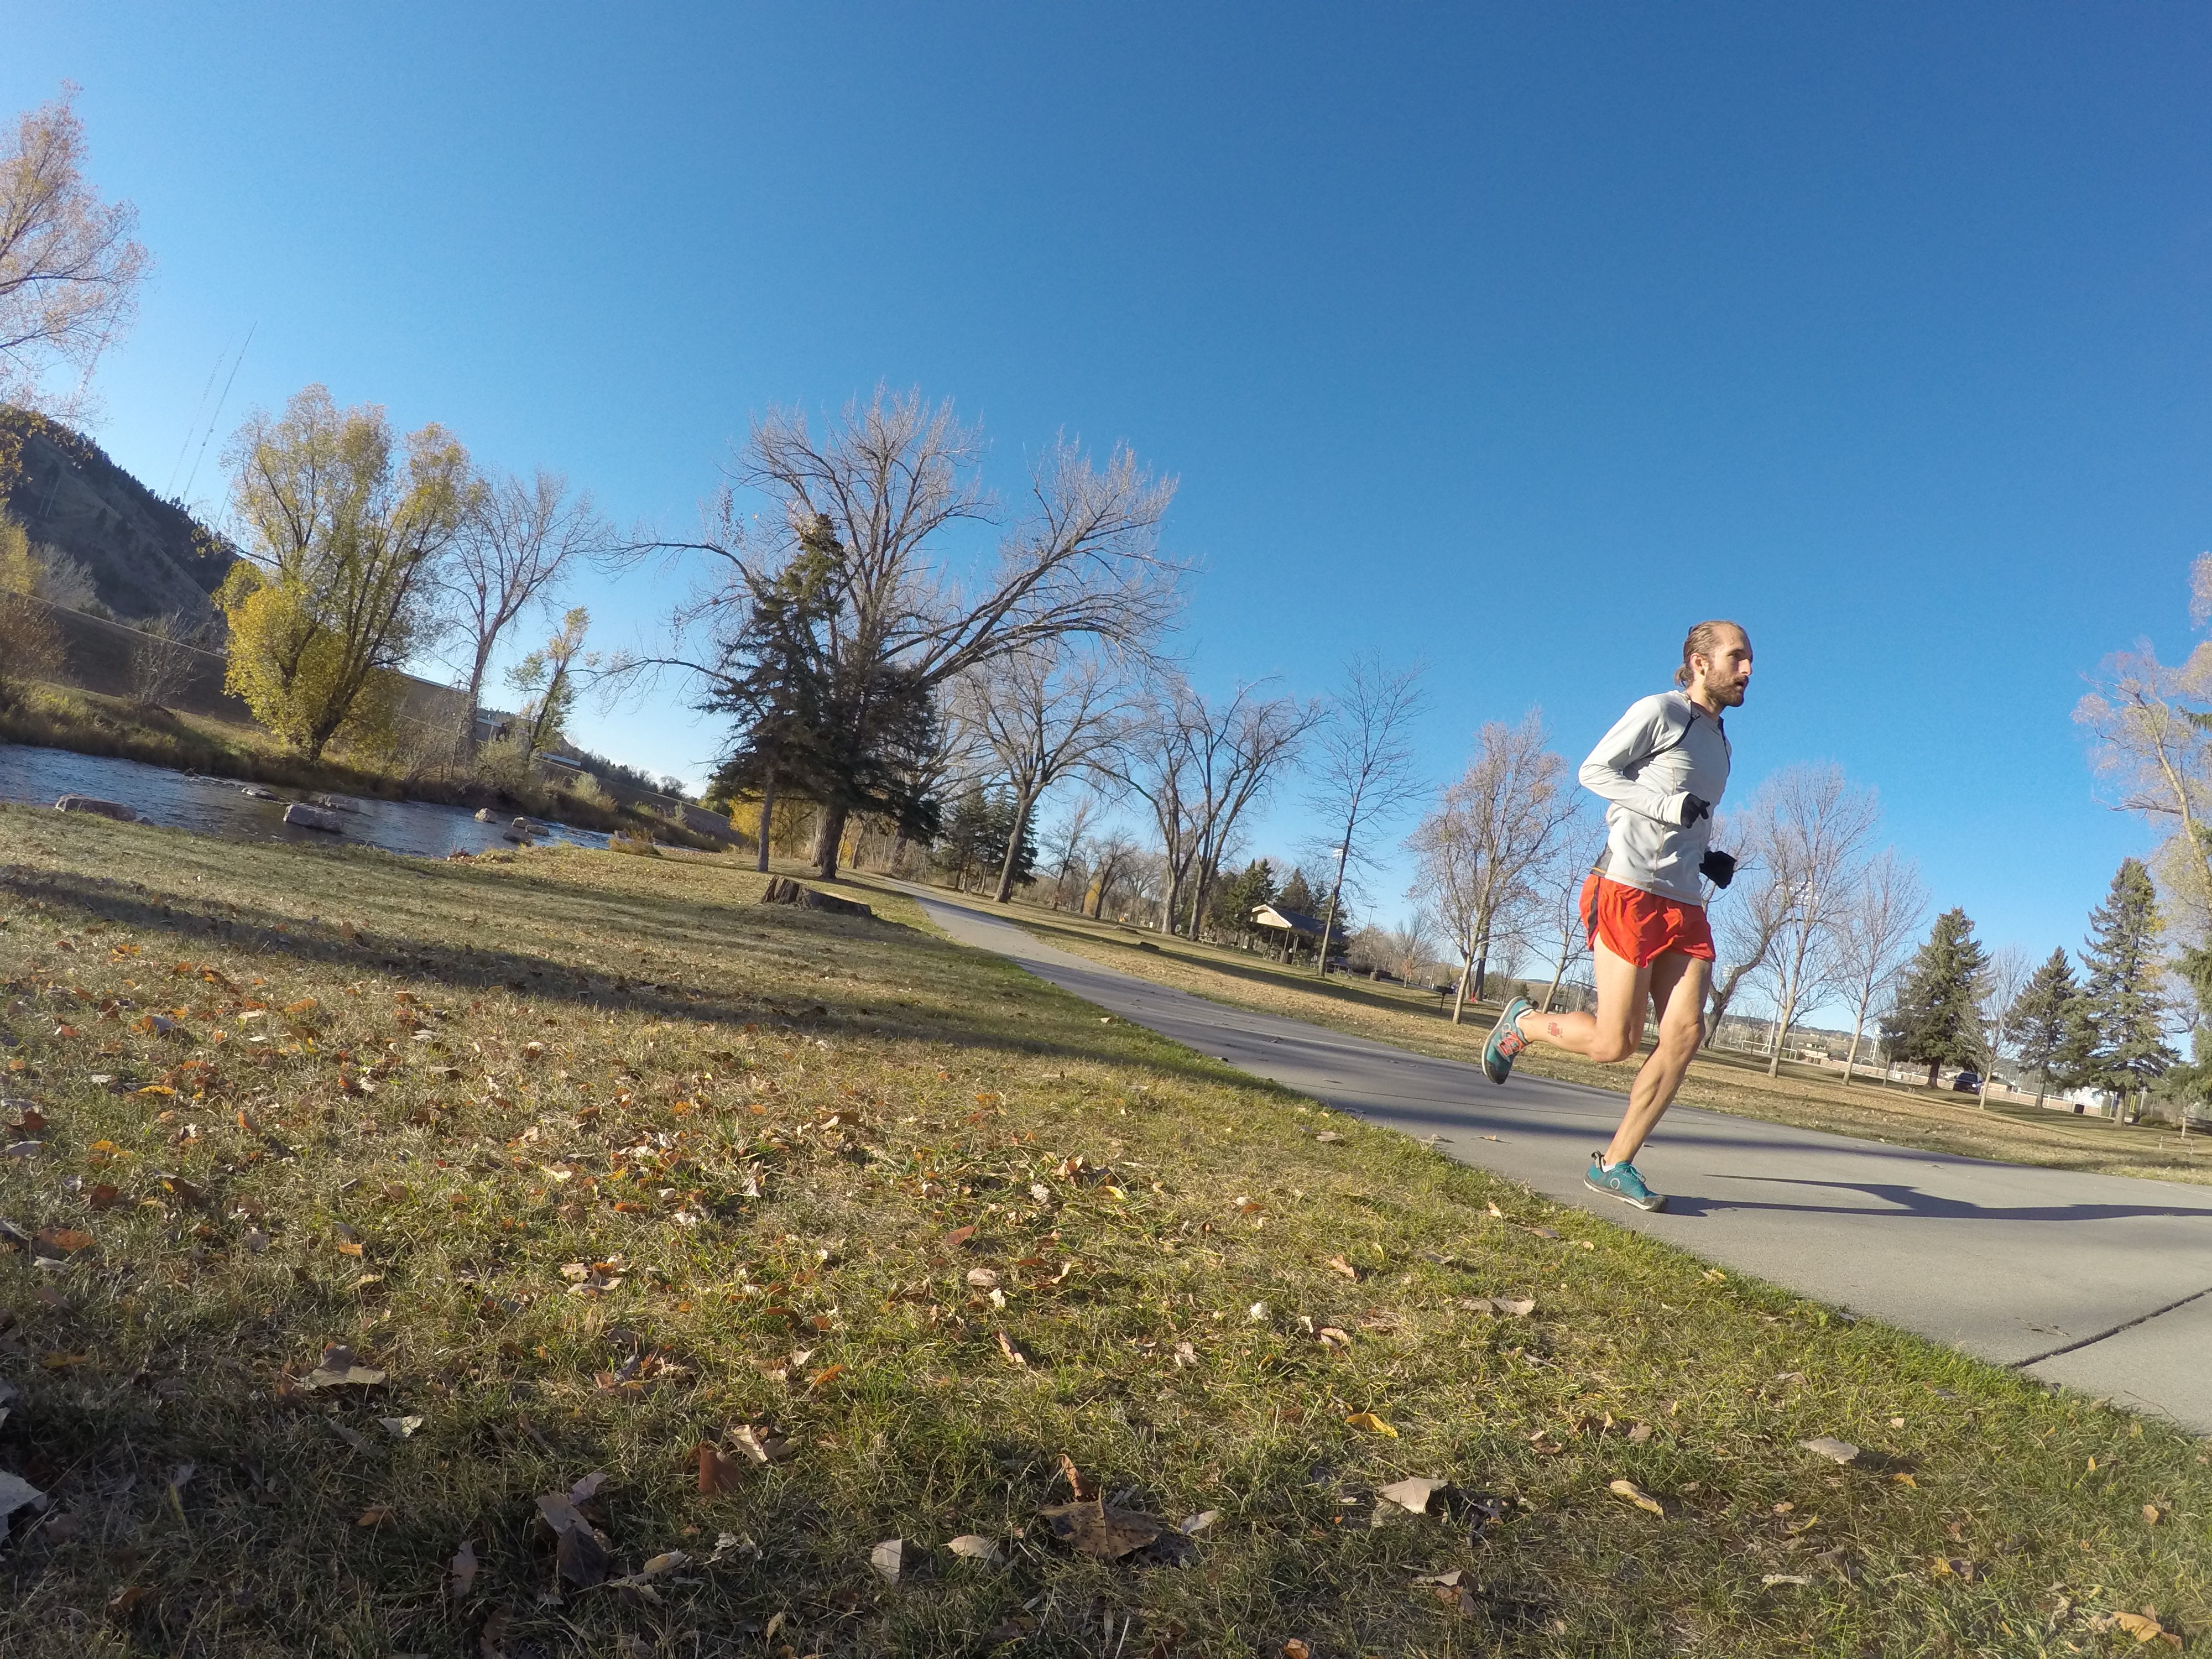
walking, running, recreation, season, sports, endurance, physical exercise, outdoor recreation, human action